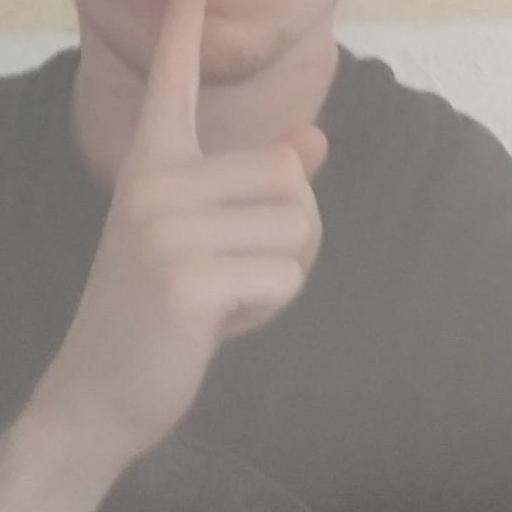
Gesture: mute